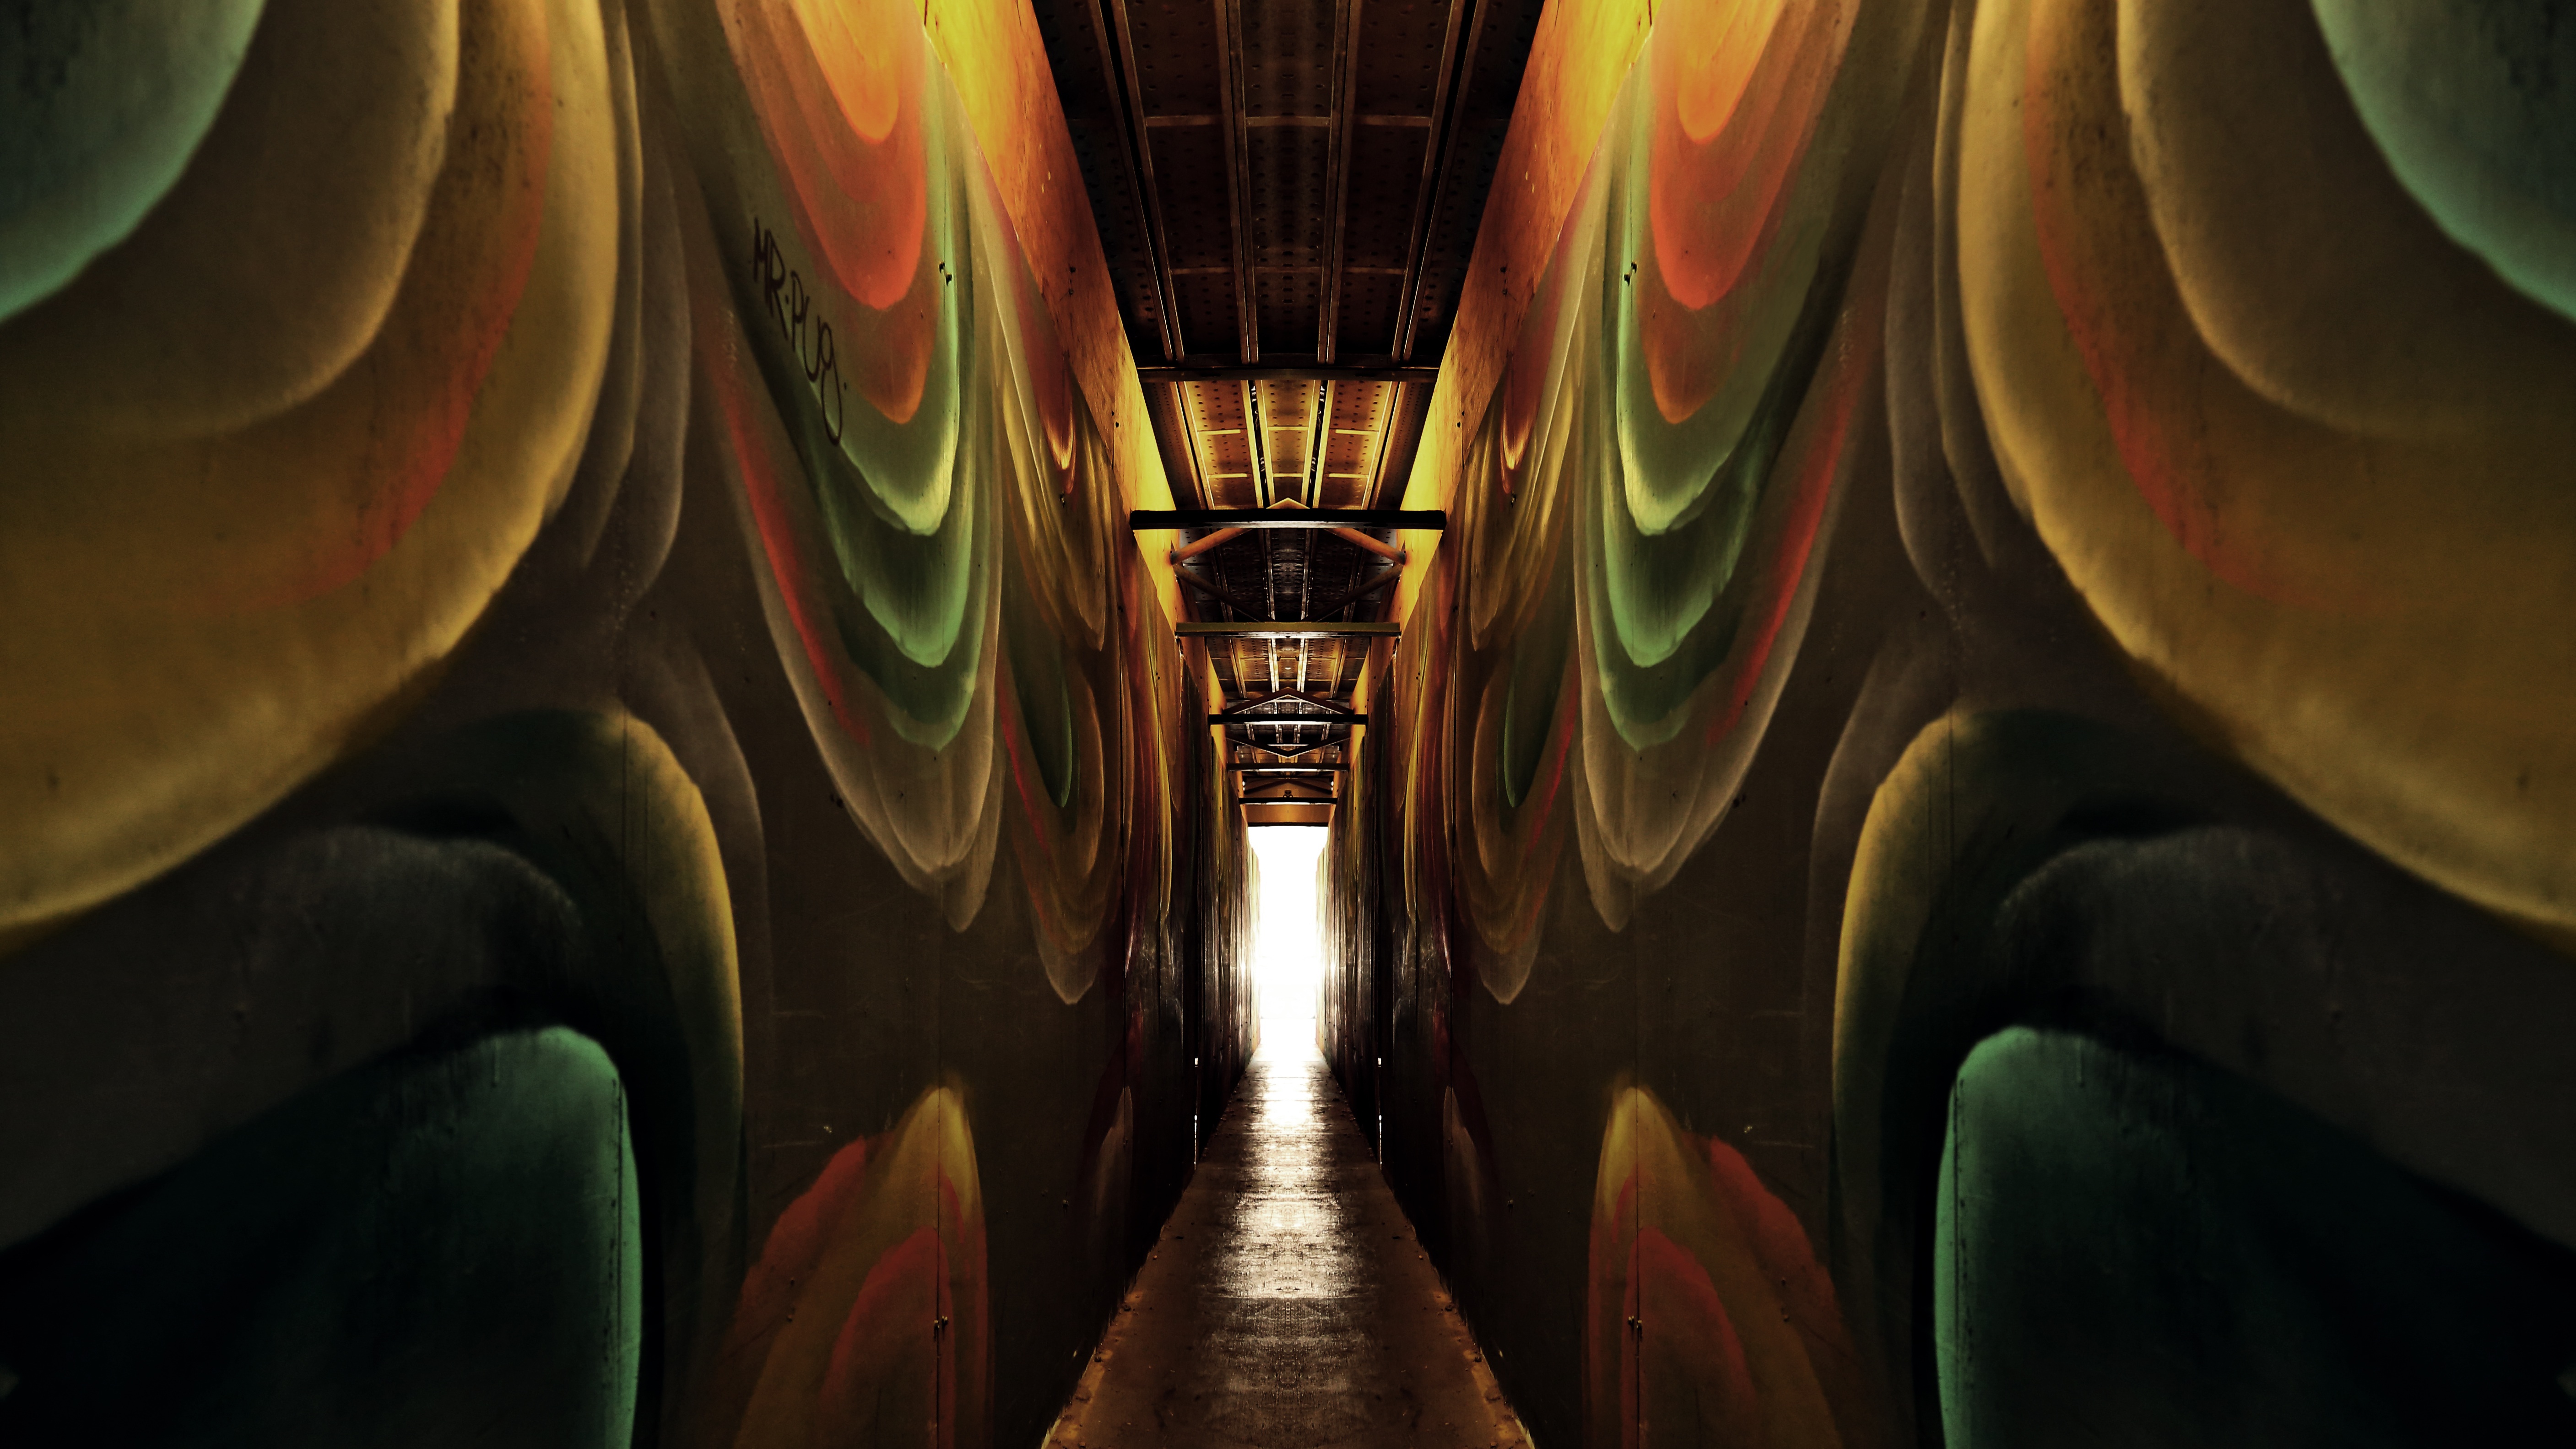
glass, color, darkness, screenshot, fictional character, computer wallpaper